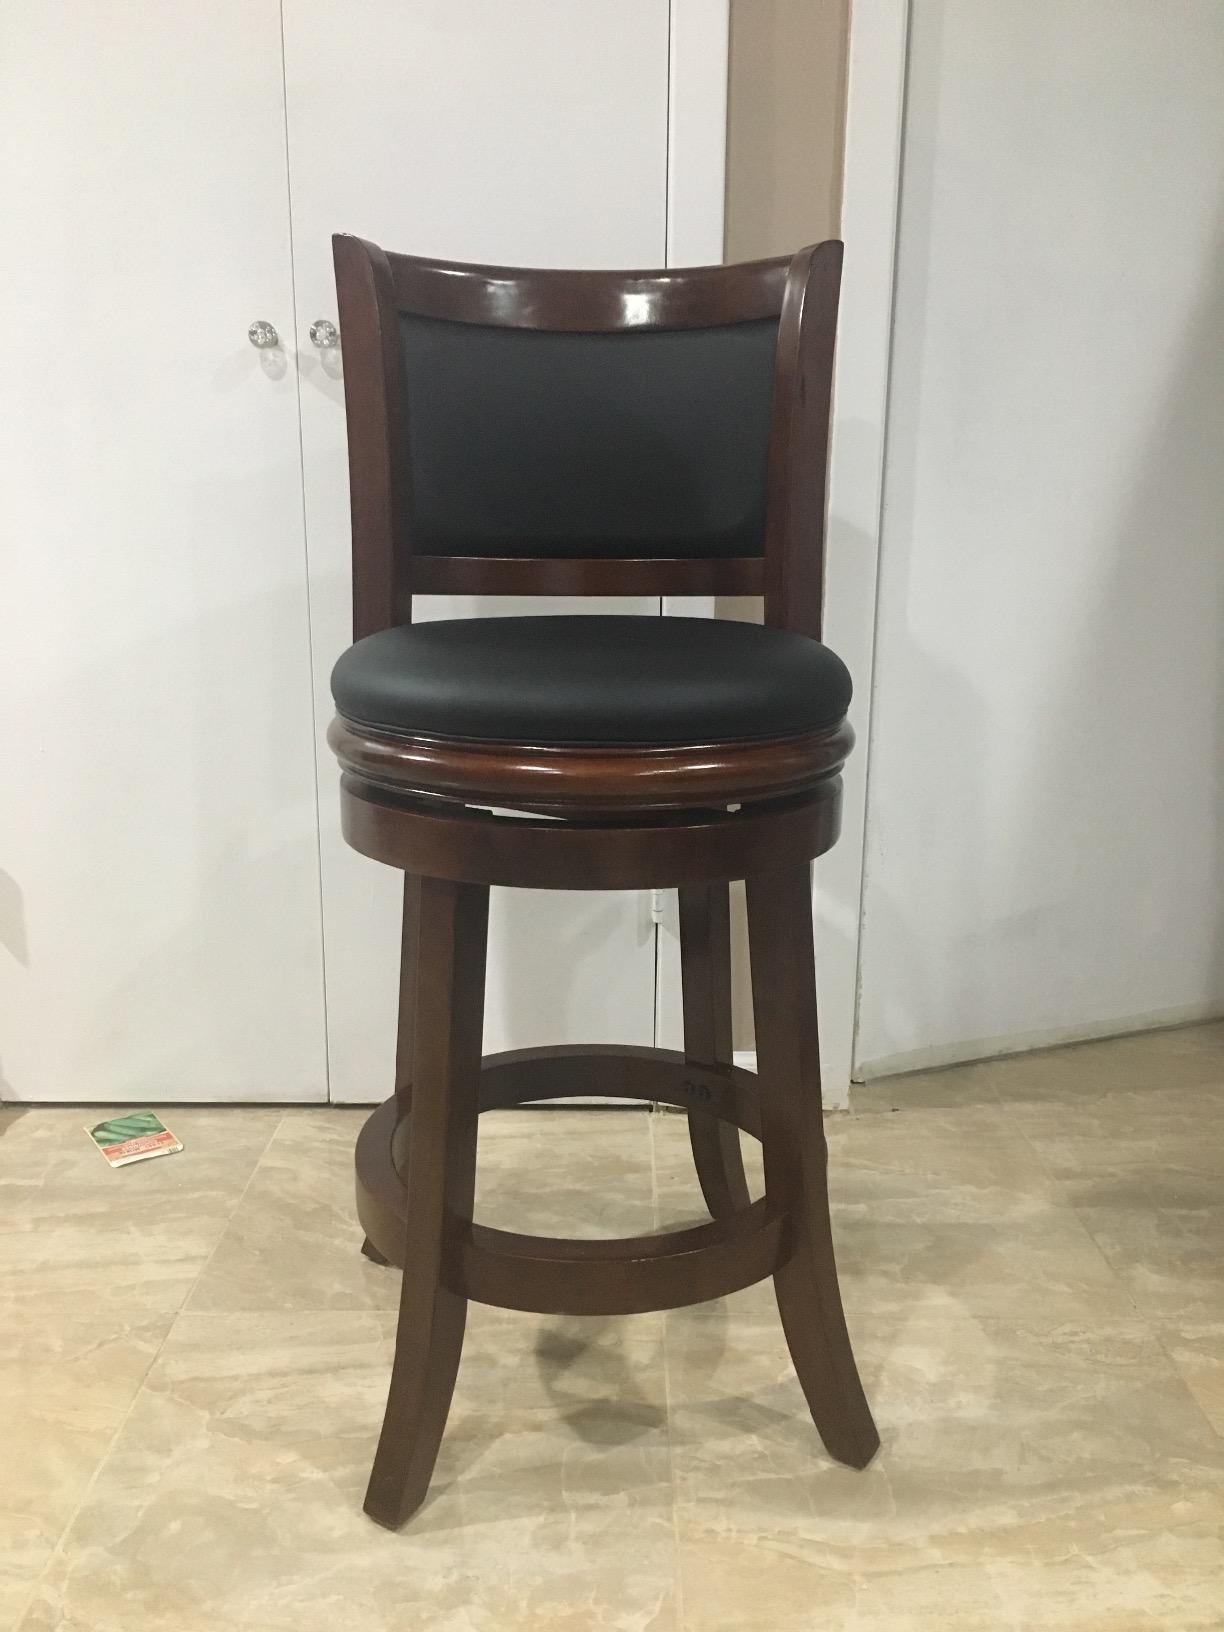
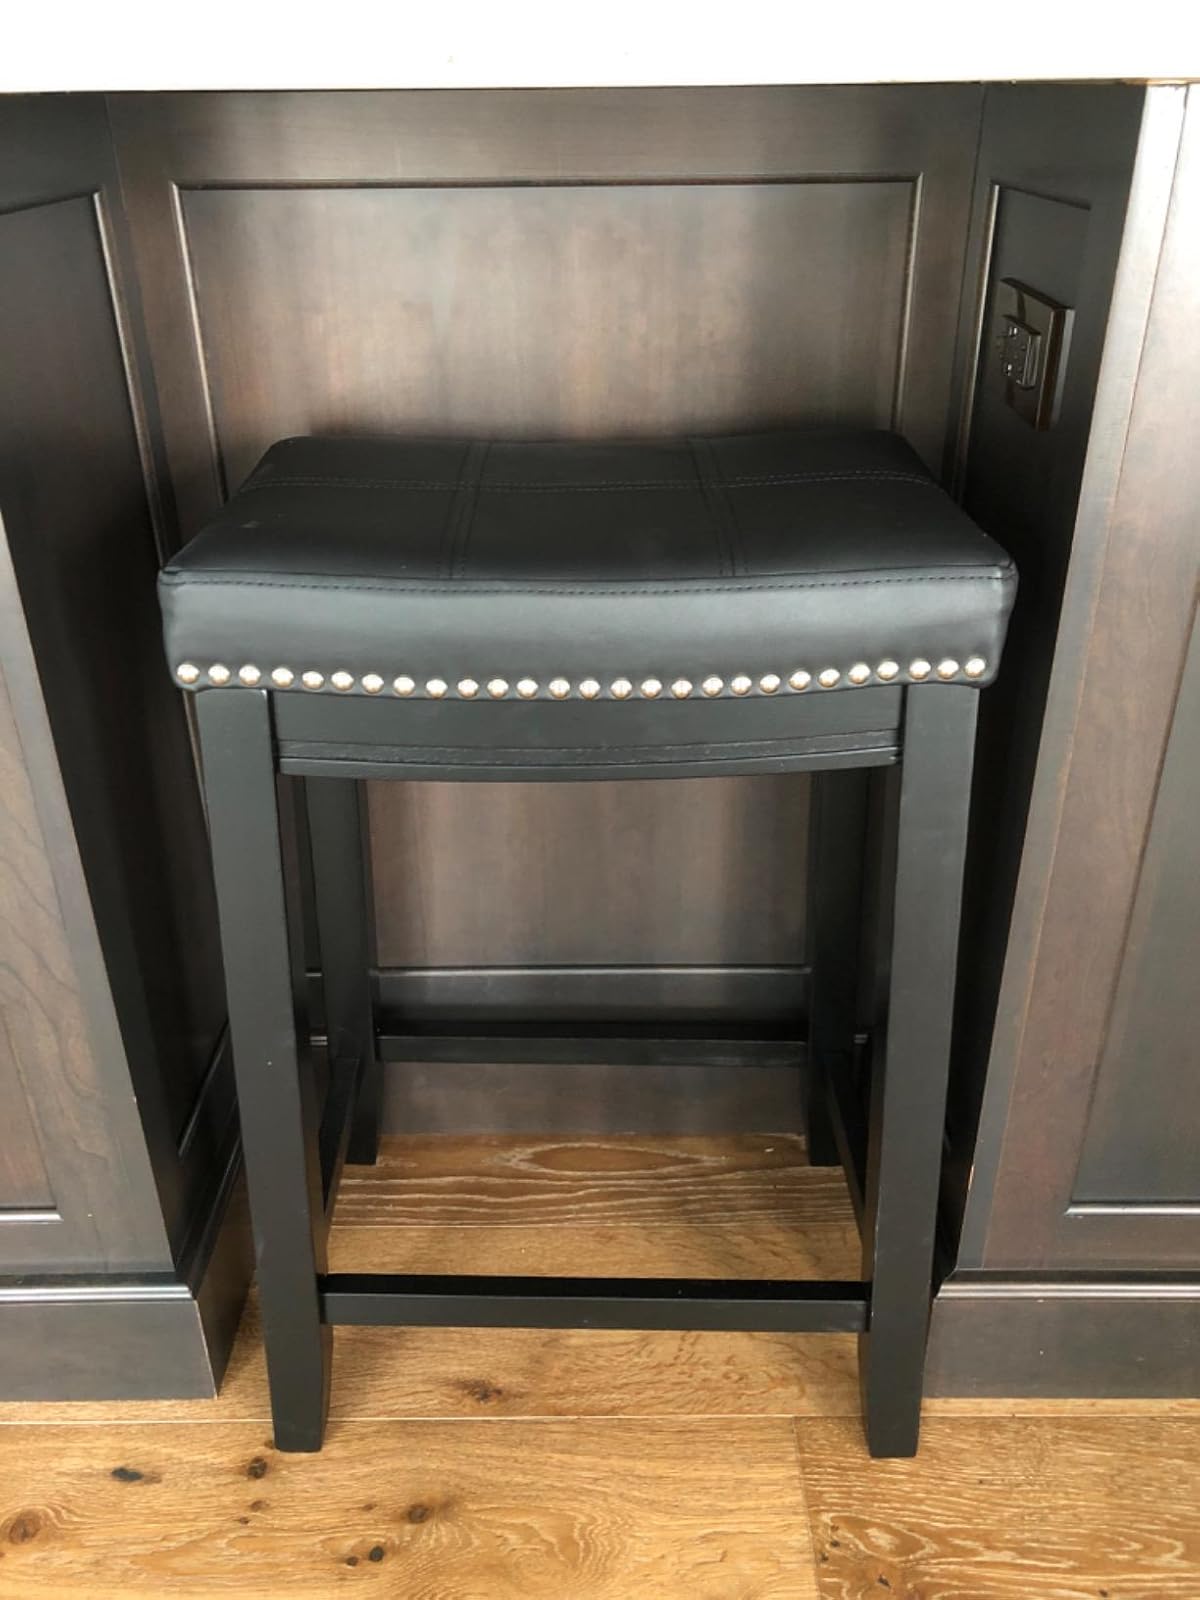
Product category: stool
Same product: no